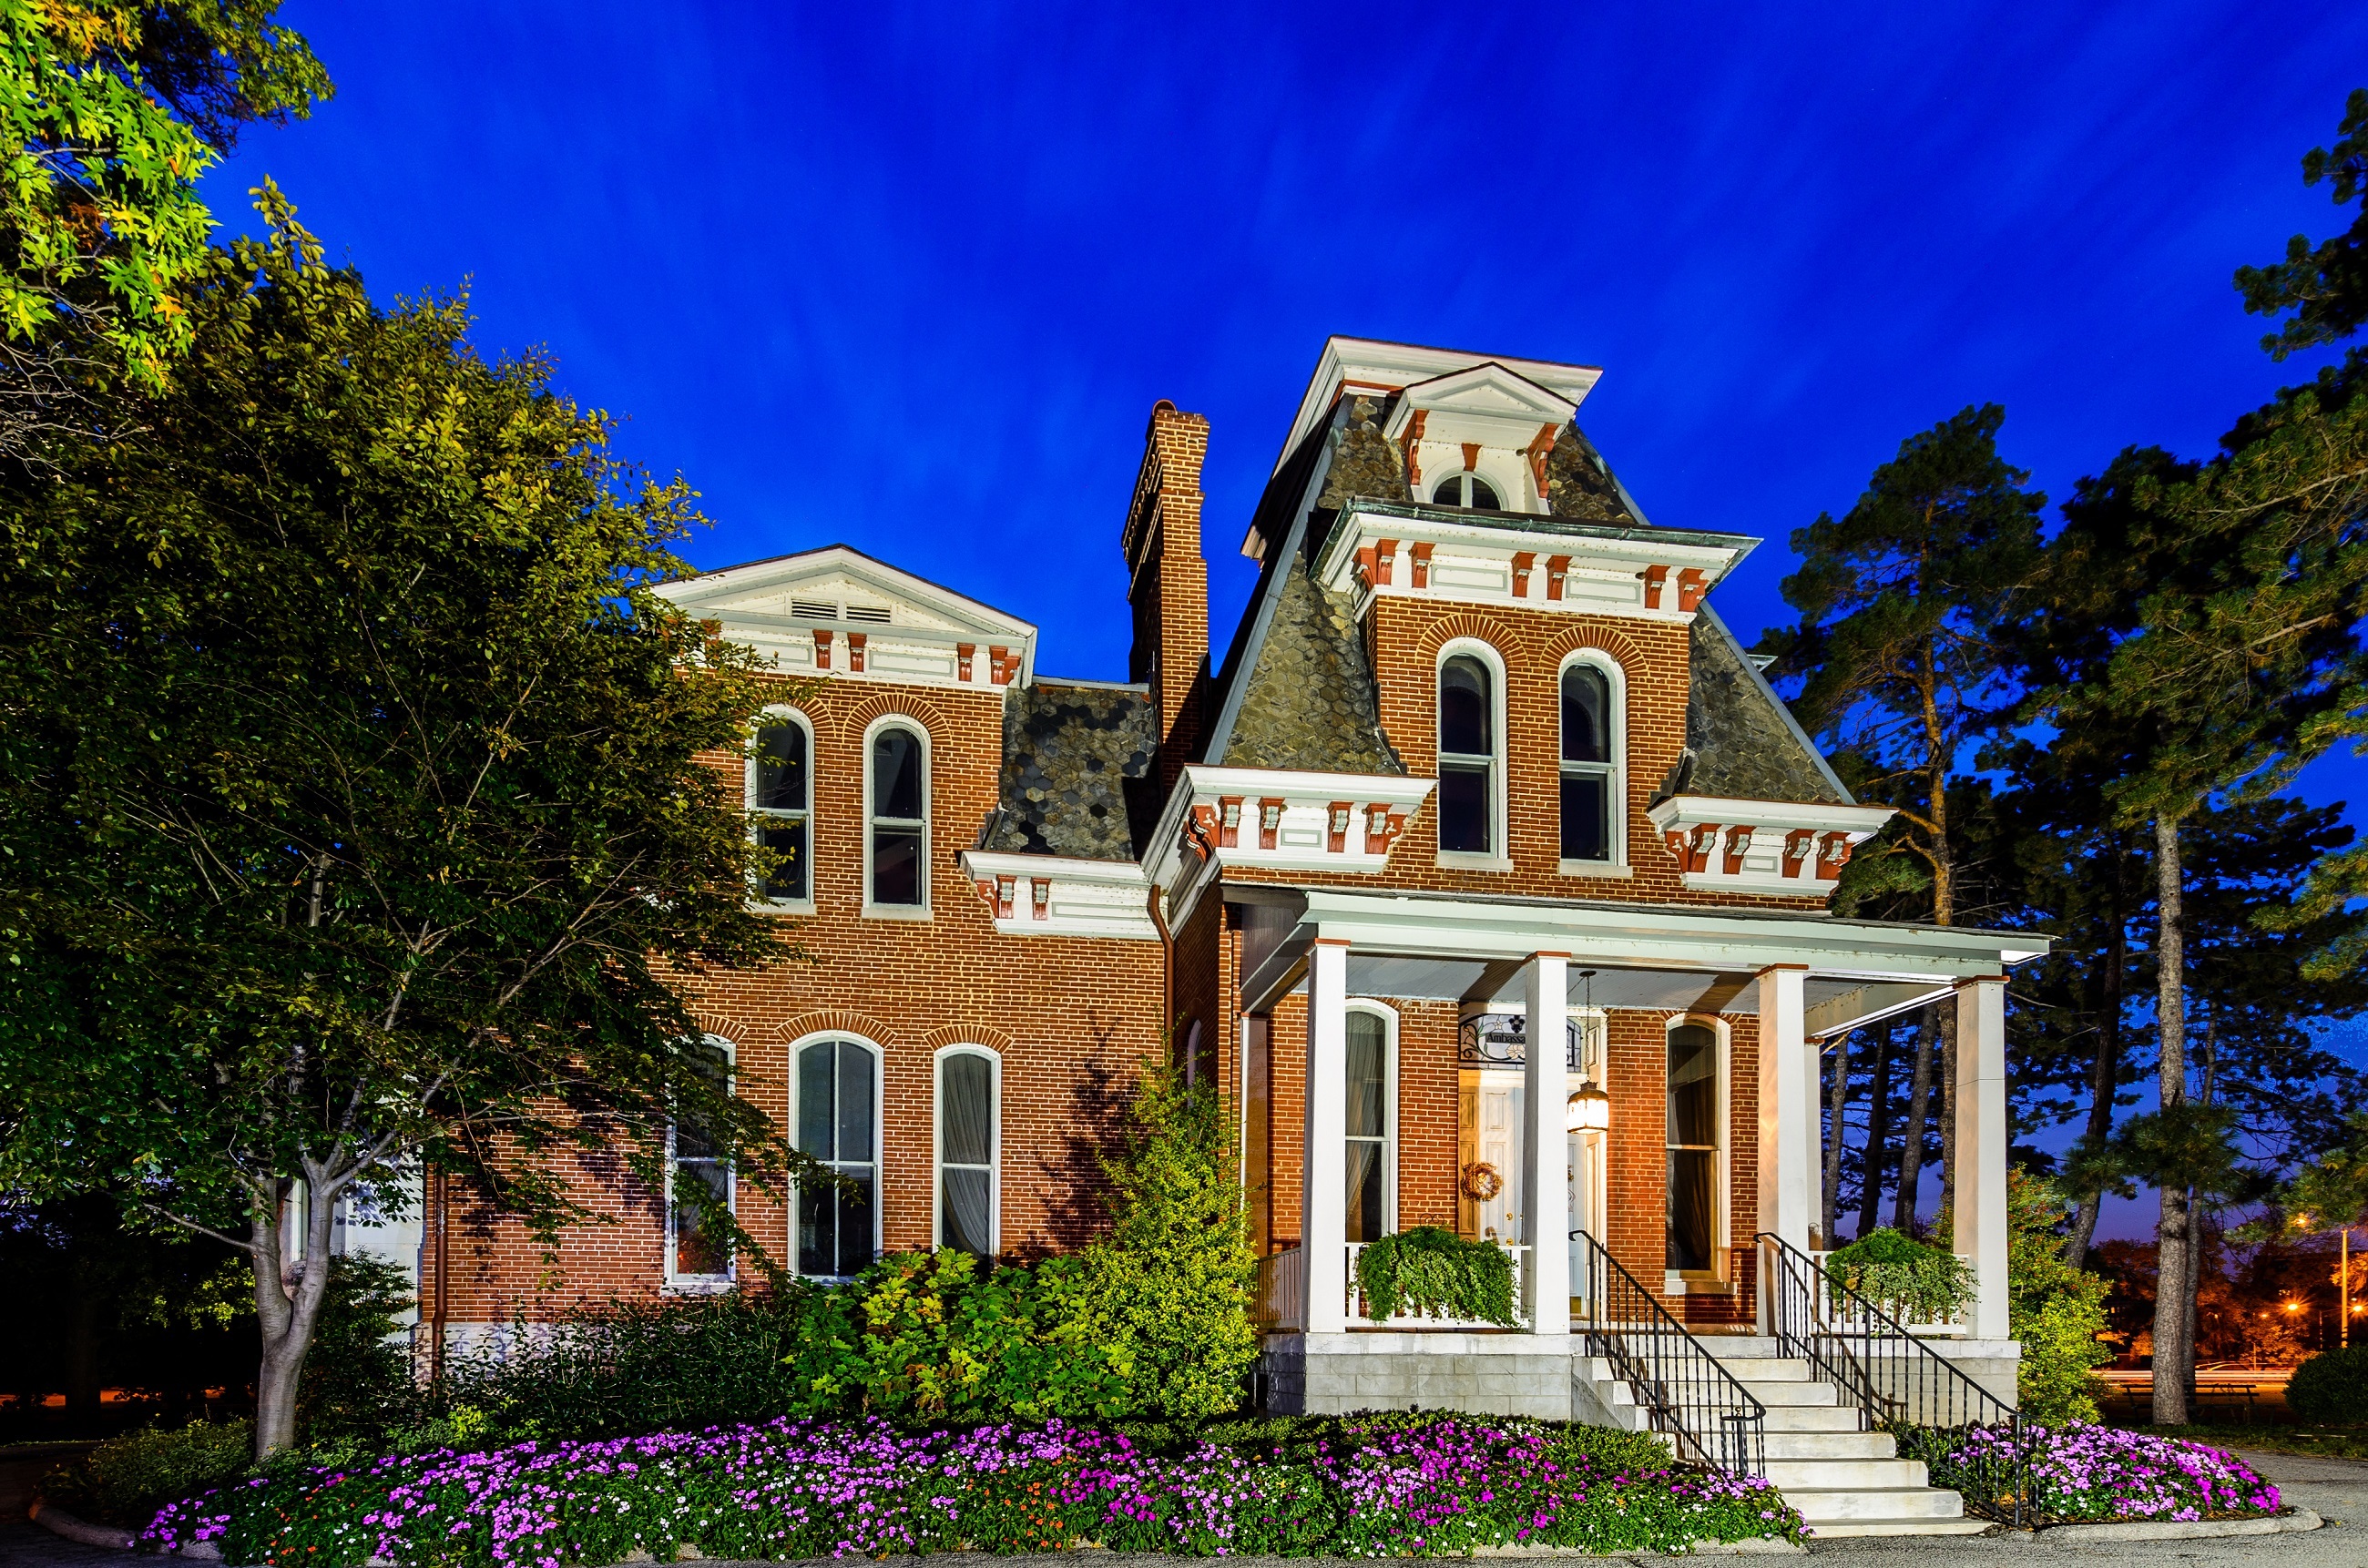
architecture, night, mansion, house, town, building, old, home, usa, america, landmark, facade, church, chapel, exterior, heritage, estate, residential area, historic mansion